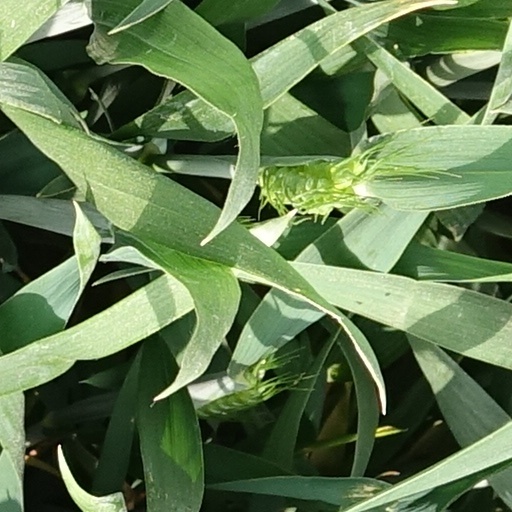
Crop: wheat